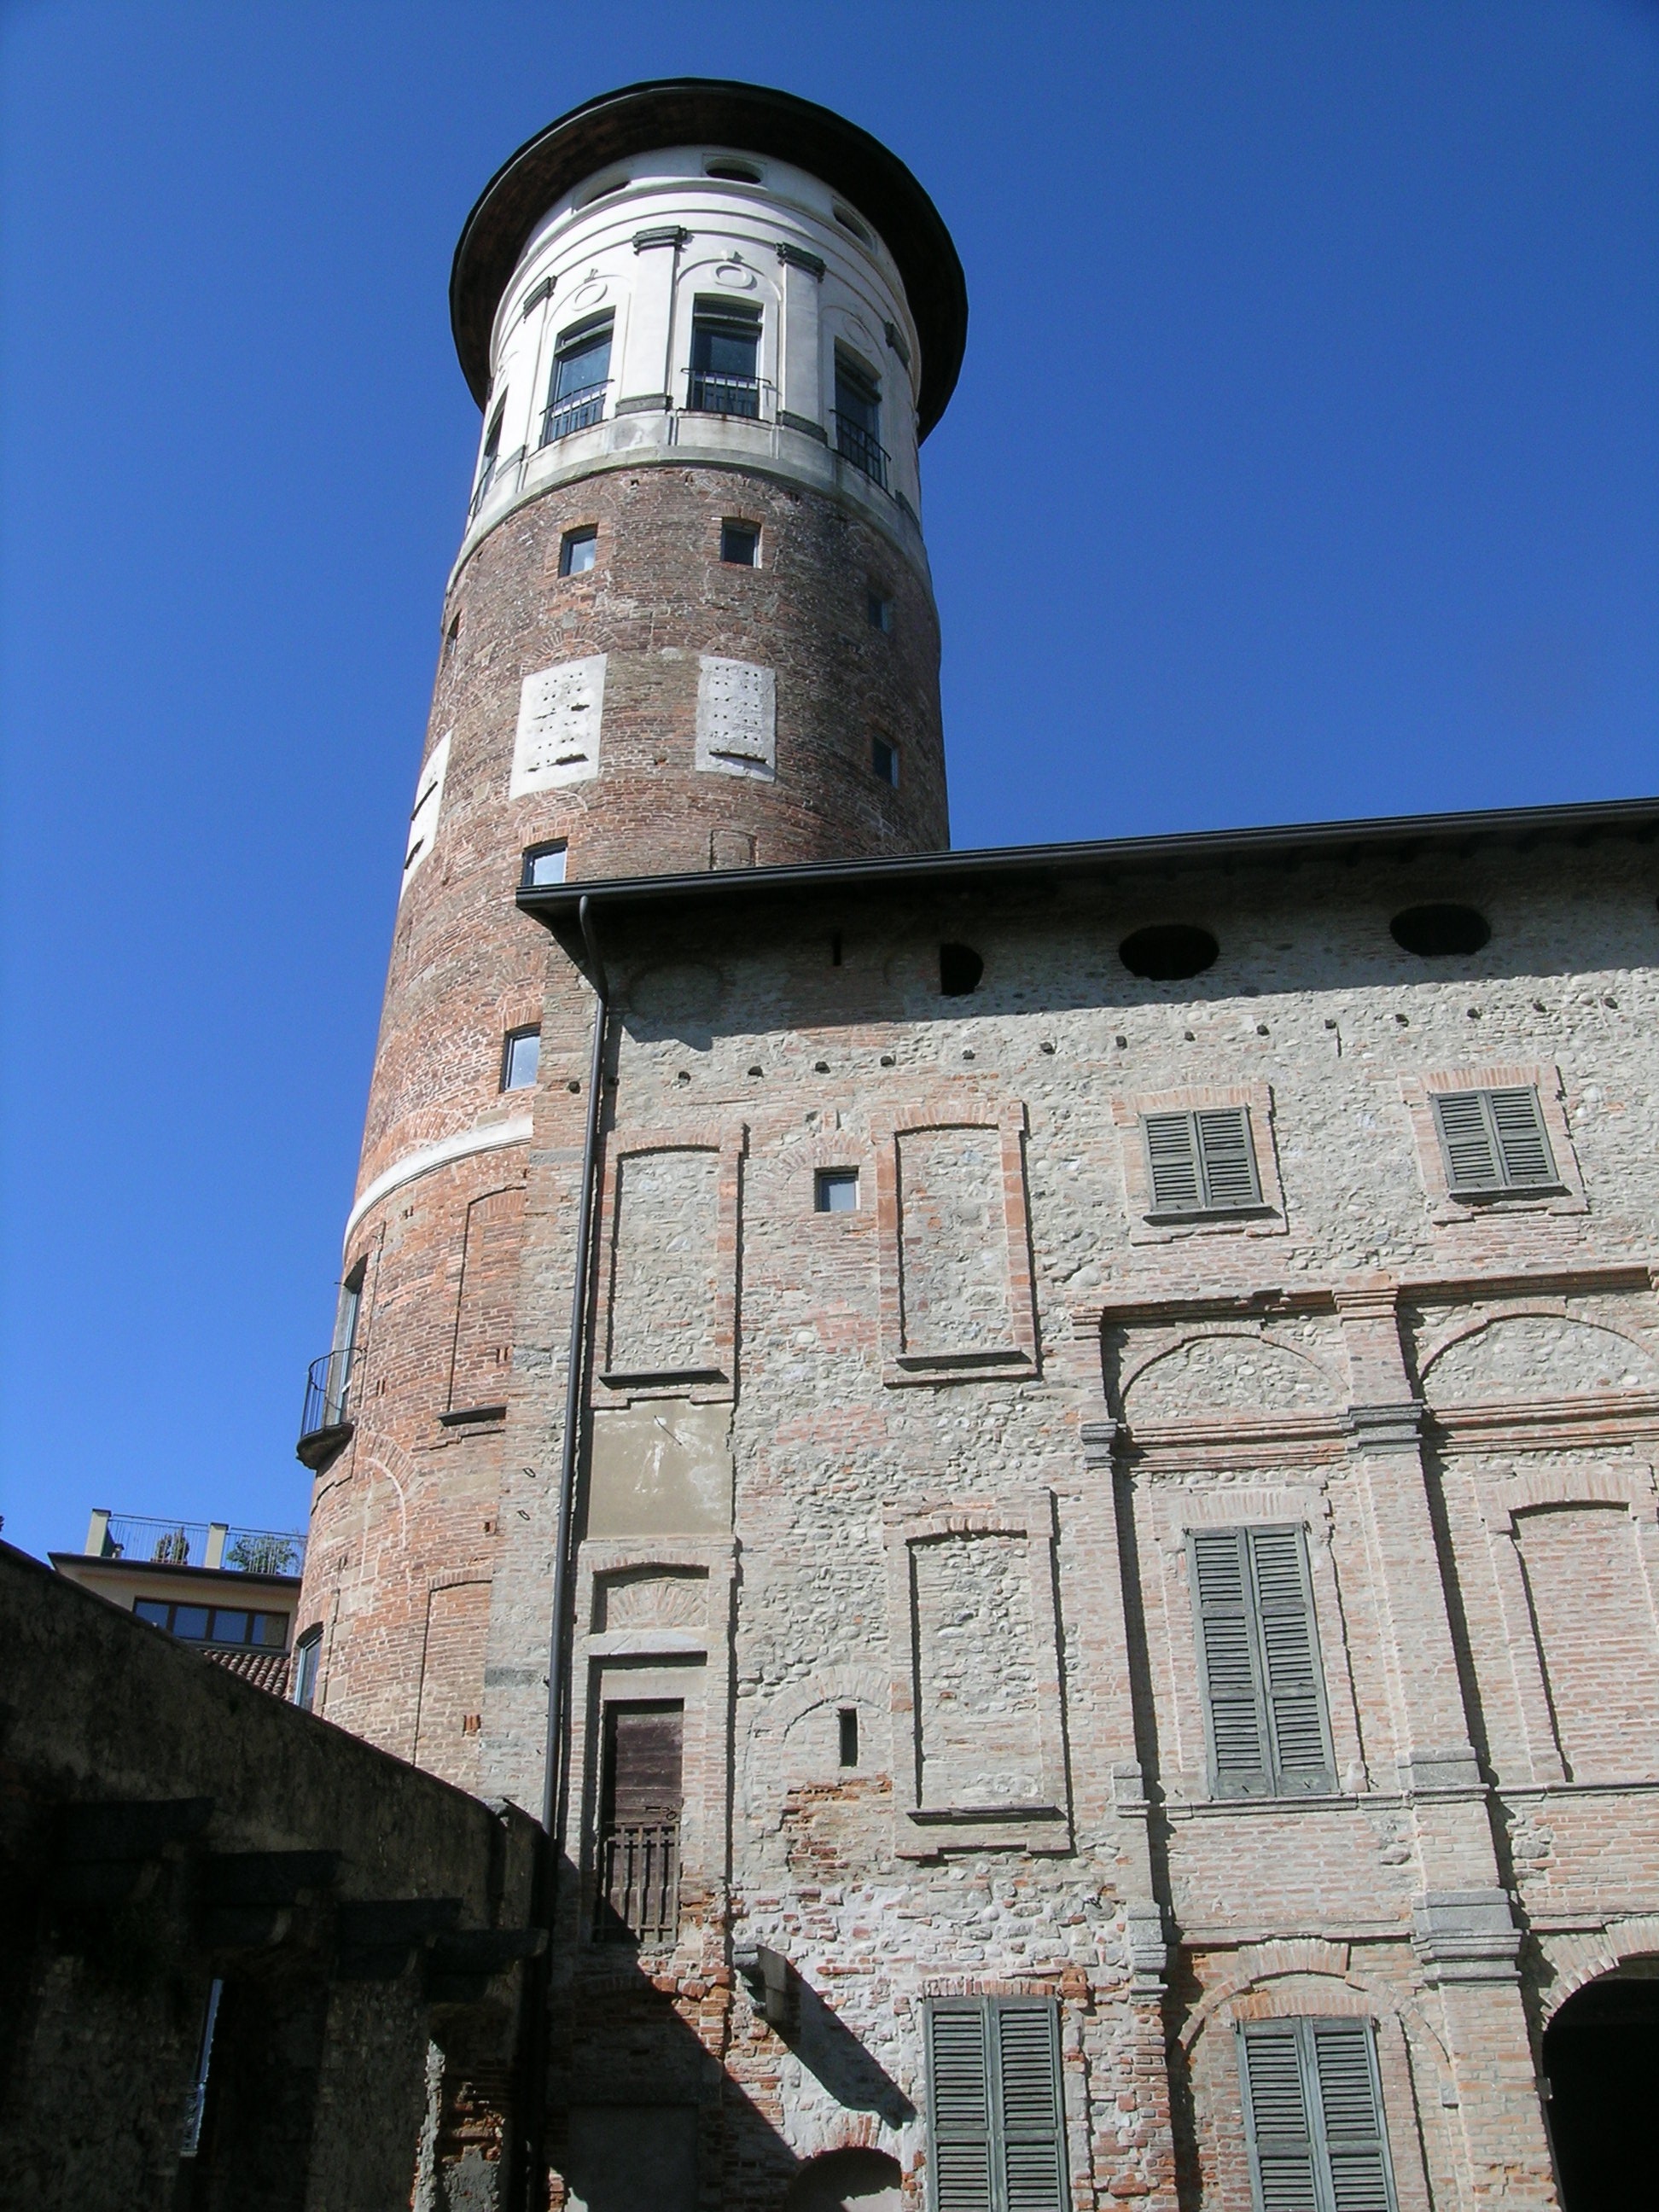
tower, fortification, bell tower, torre, merate, palazzo prinetti, ancient history